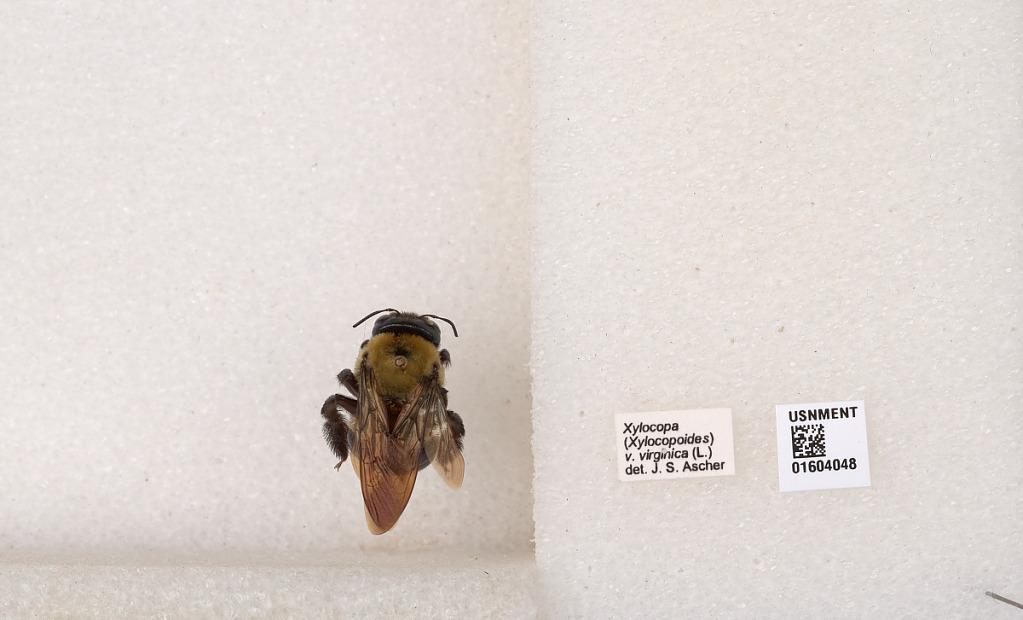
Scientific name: Xylocopa (Xylocopoides) virginica virginica (Linnaeus)